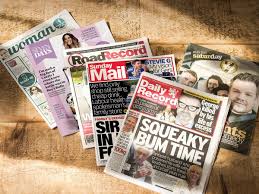
Label: paper